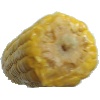
Label: Corn 1